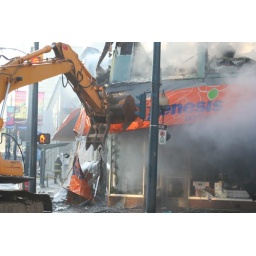
The excavator used to clear the lot of the previous fire across the street knocks in the upper walls of the El Rancho restaurant.